Kamal Ahuja

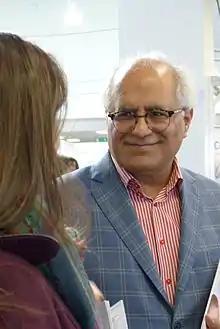
Dr Kamal Kishore Ahuja at the London Fertility show in November 2016

Kamal Kishore Ahuja is a physiologist and the managing and scientific director of JD Healthcare, the holding company for The London Women's Clinic, The London Ultrasound Centre, The London Sperm Bank, The London Egg Bank and the Bridge Centre. He was a pioneer of egg sharing in the UK in the 1990s and released an app to help women search for donor sperm in 2016.